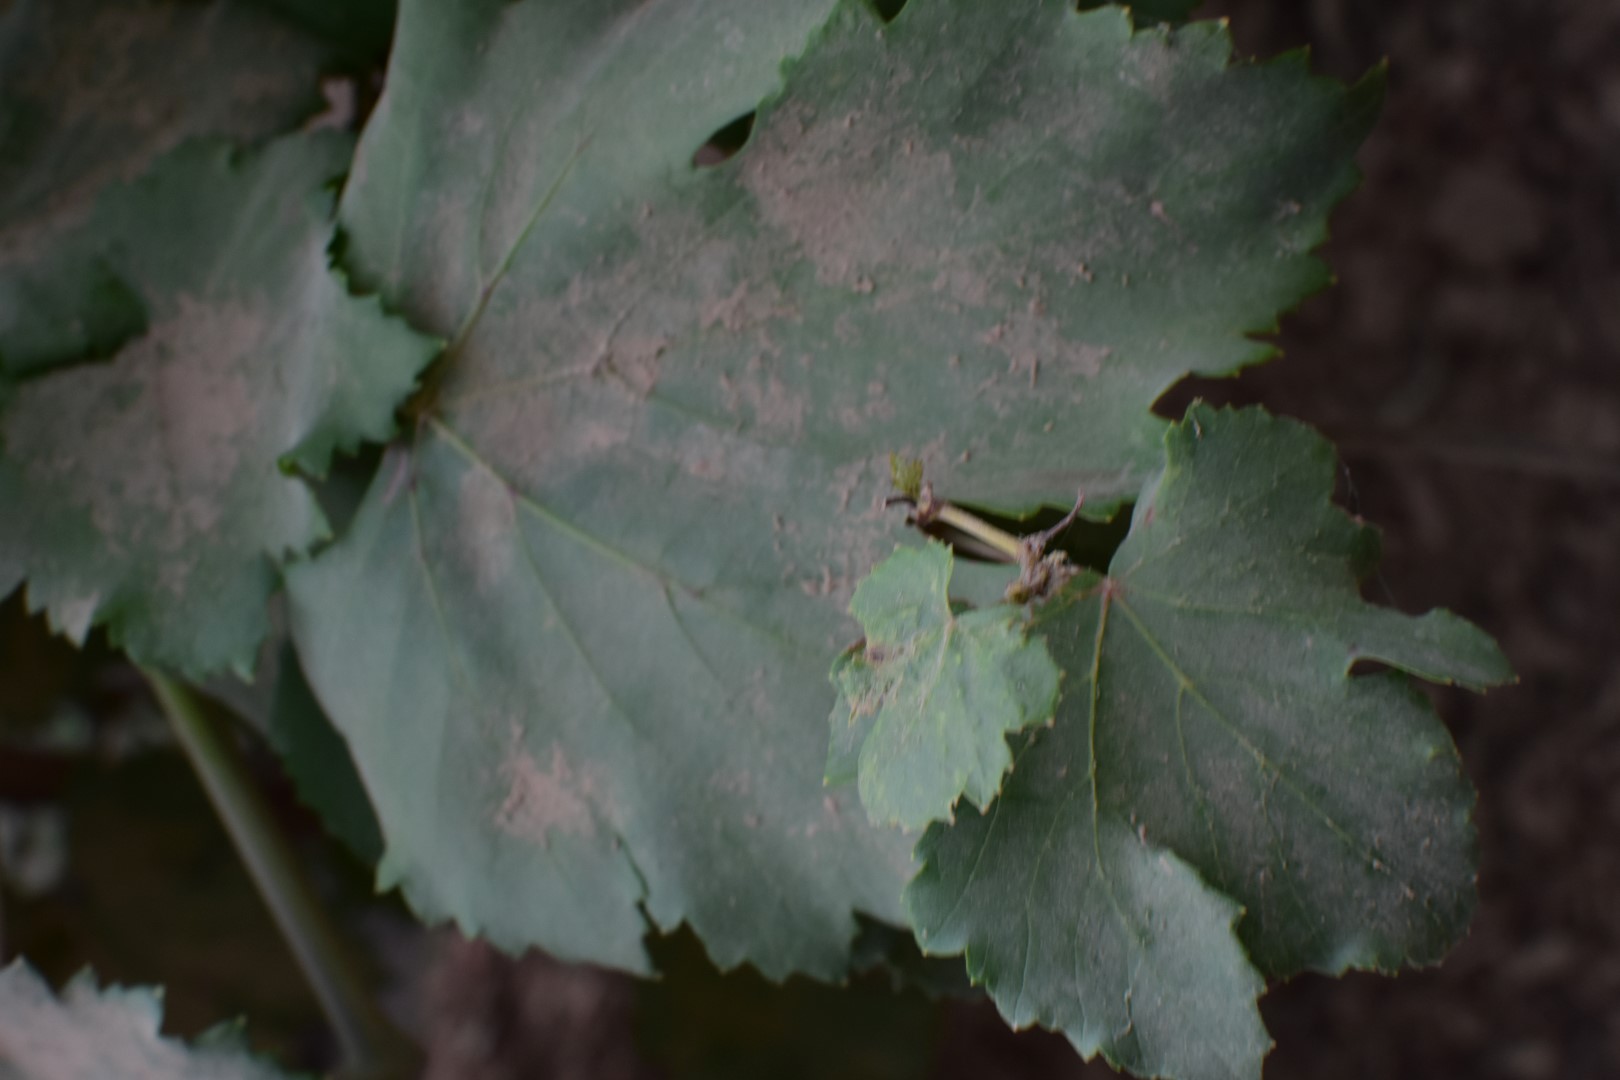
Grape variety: Kamali